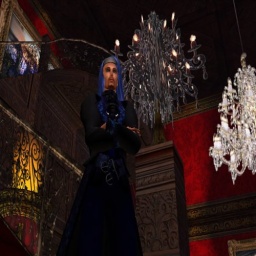
Phoenix in castle blue hair